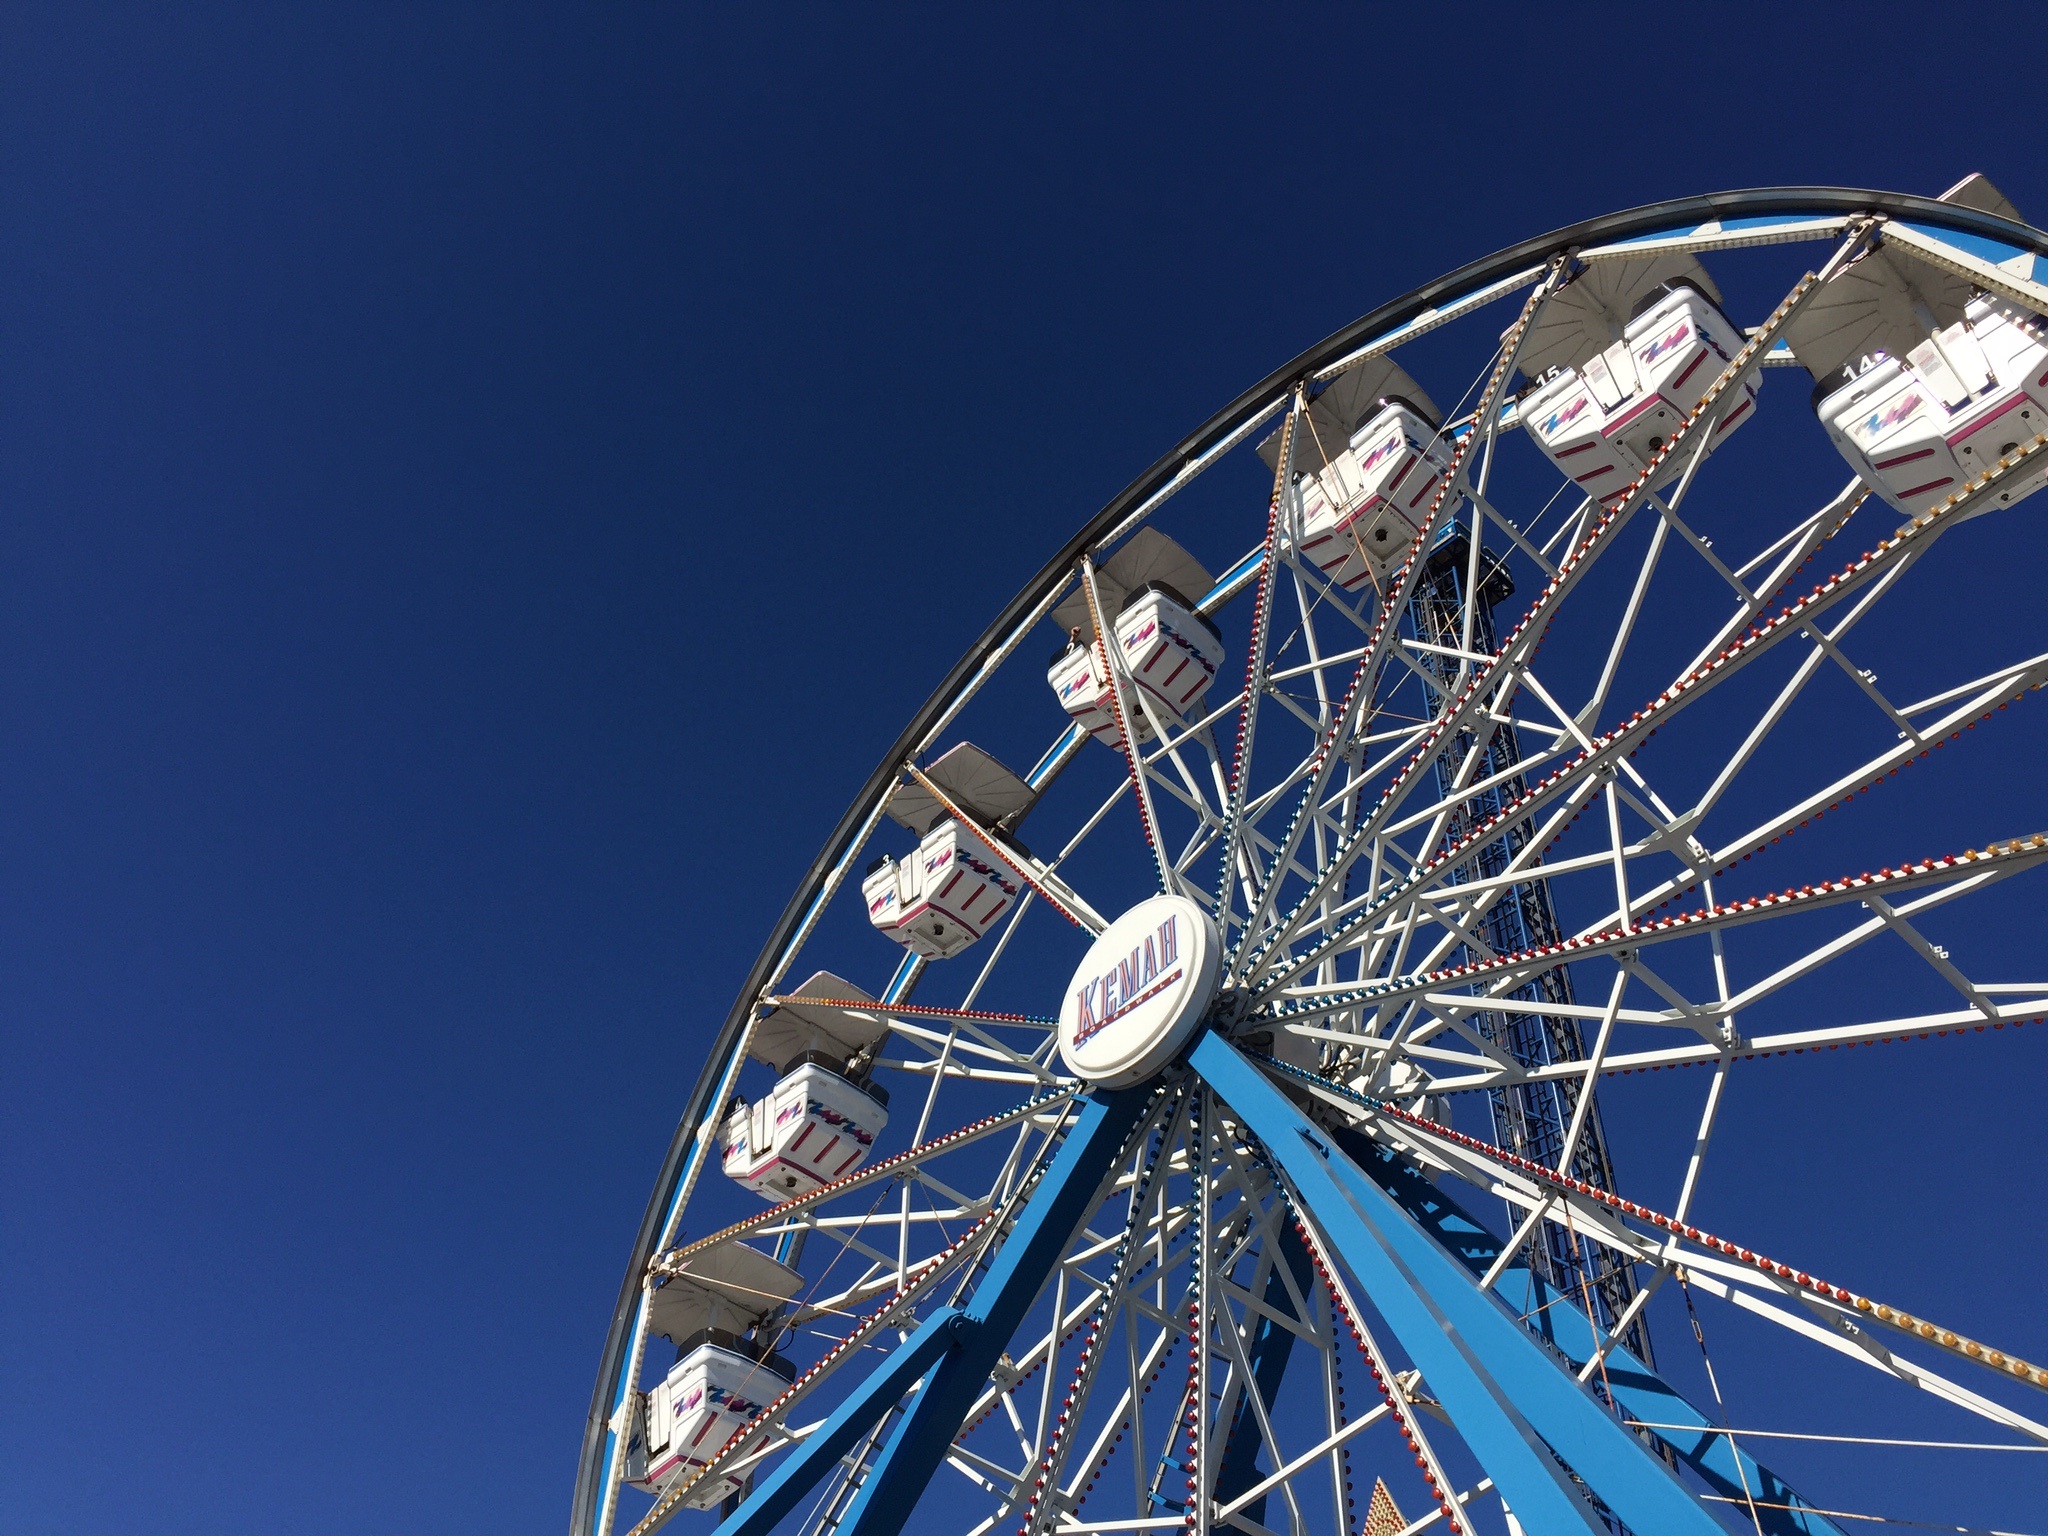
recreation, ferris wheel, amusement park, park, tourist attraction, outdoor recreation, geographical feature